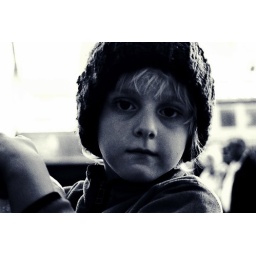
boy in a too big wolly hat